Masonic ritual and symbolism

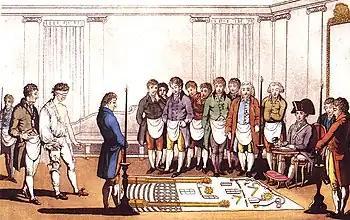
A masonic initiation. Paris, 1745.

Masonic ritual is the scripted words and actions that are spoken or performed during the degree work in a Masonic lodge. Masonic symbolism is that which is used to illustrate the principles which Freemasonry espouses. Masonic ritual has appeared in a number of contexts within literature (for example: "The Man Who Would Be King", by Rudyard Kipling, and "War and Peace", by Leo Tolstoy).